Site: brandenburg
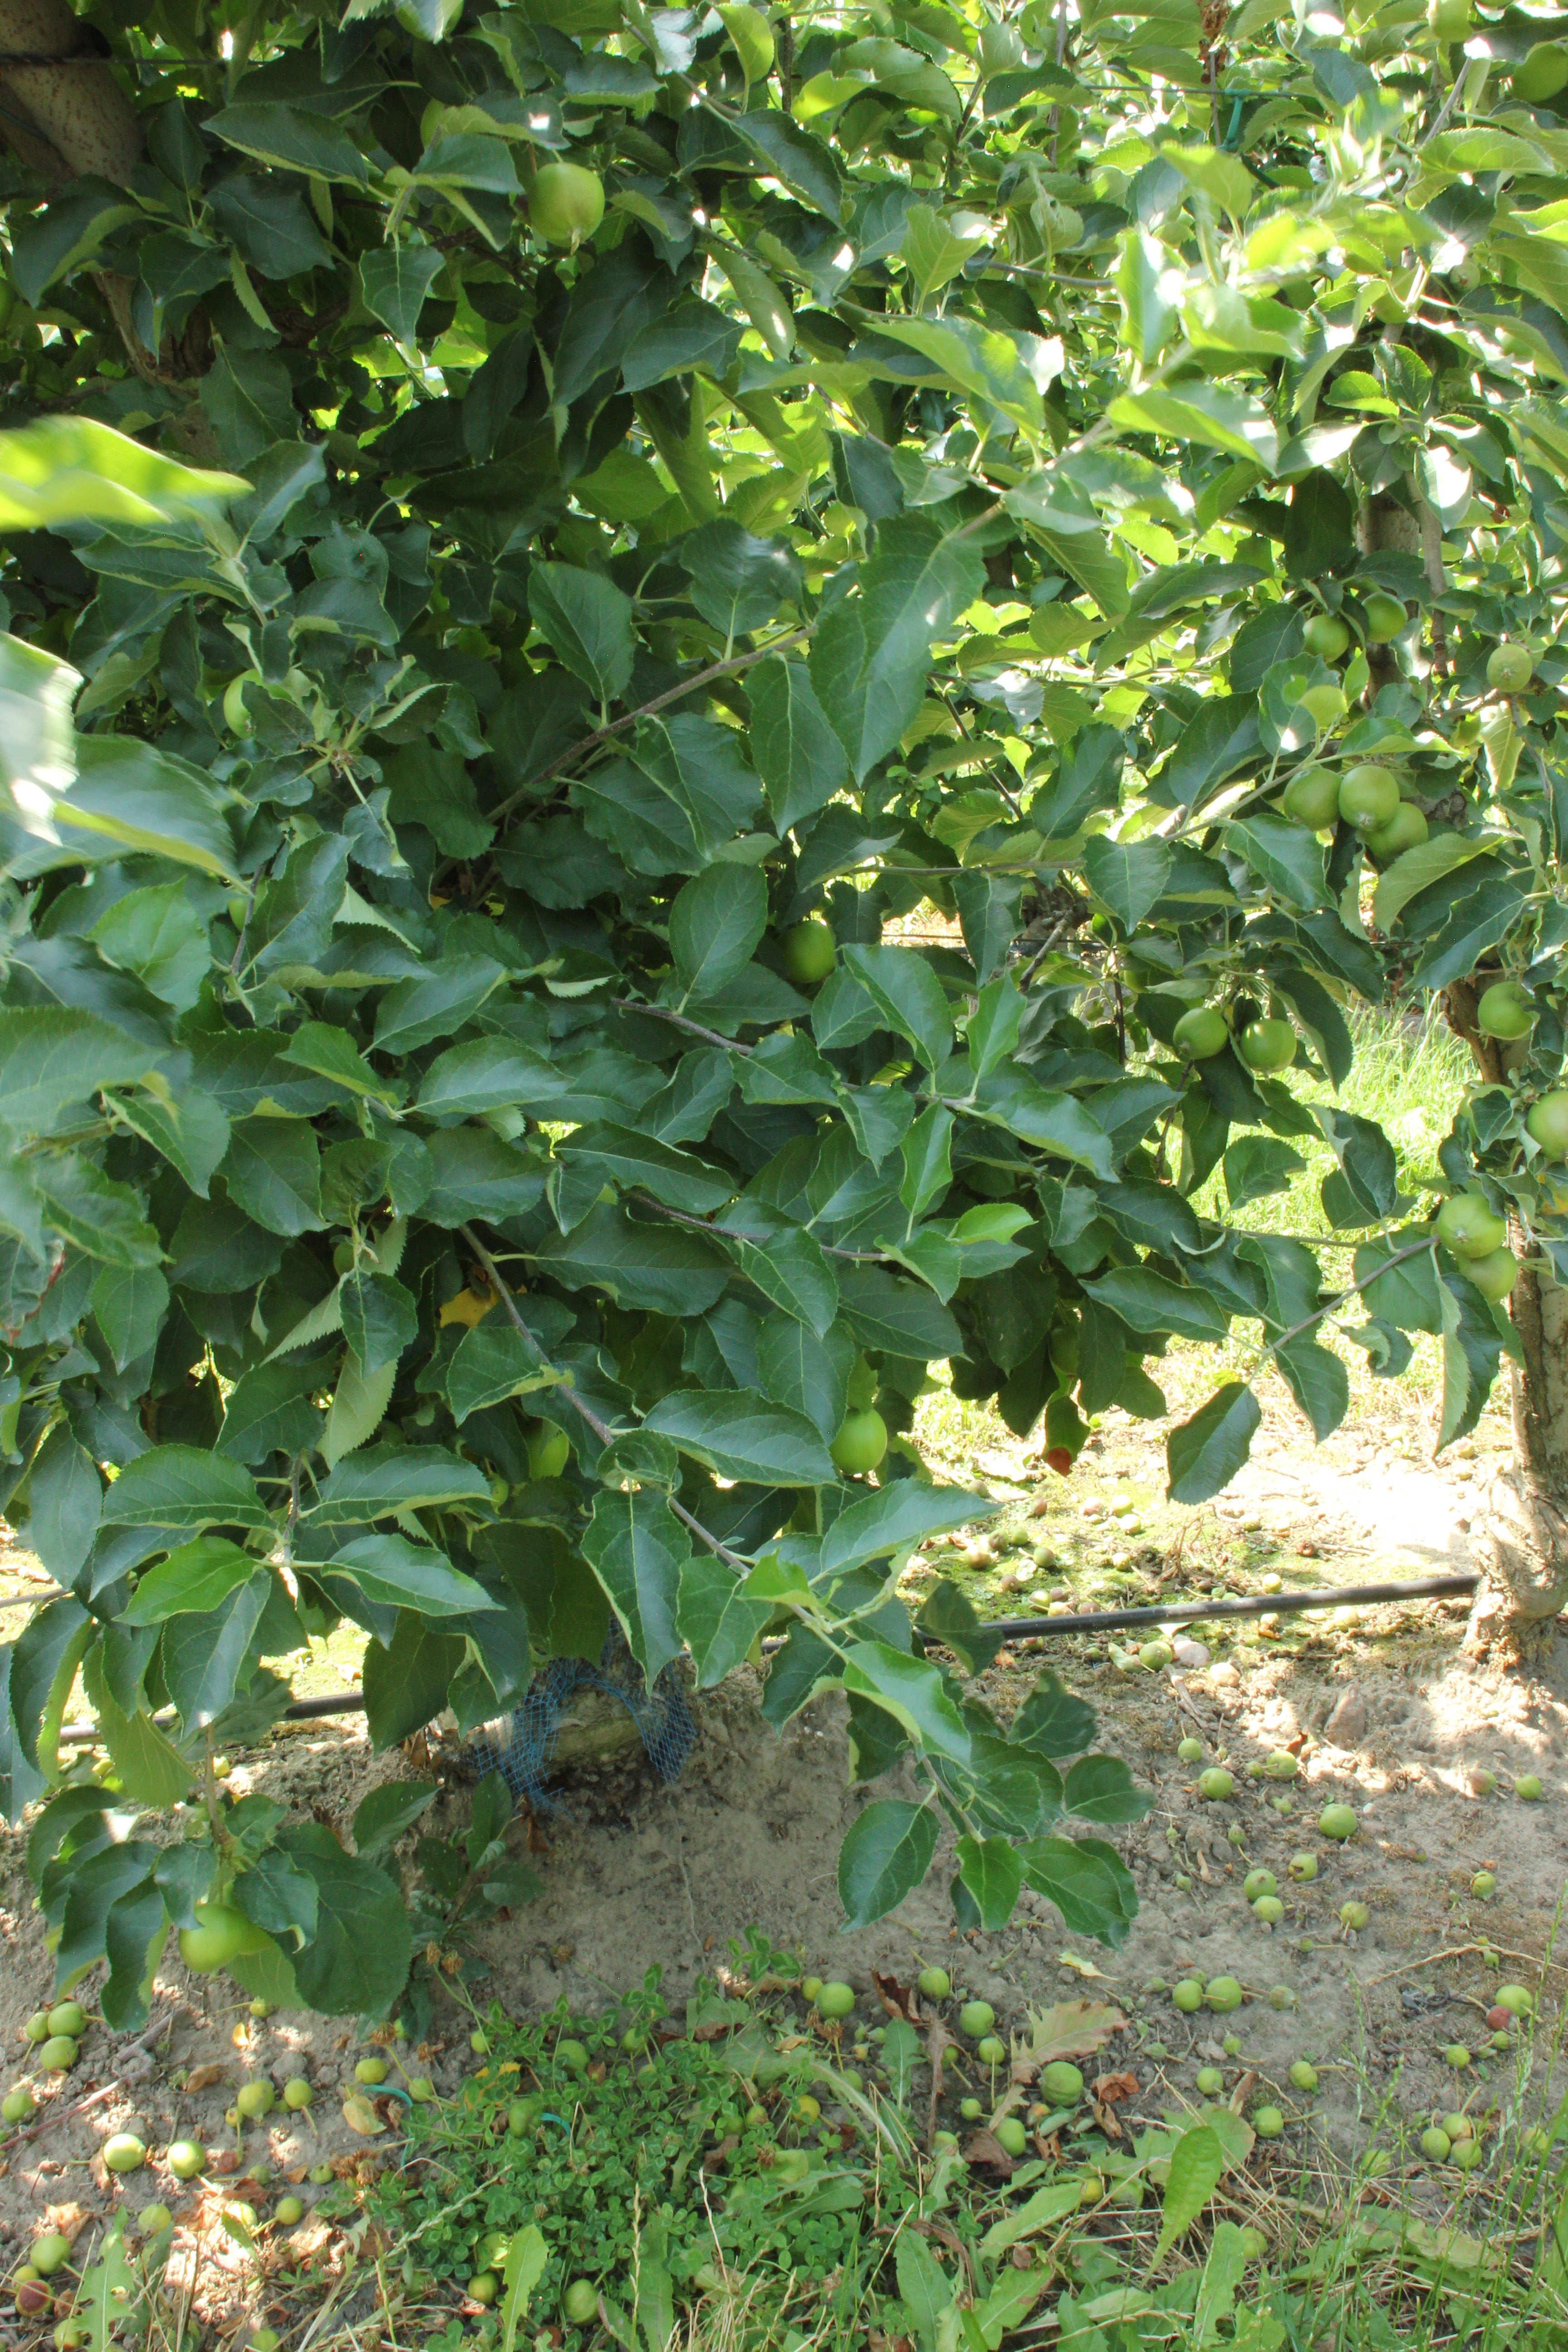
Growth stage (BBCH 74): Development of fruit